5th Gorkha Rifles (Frontier Force)

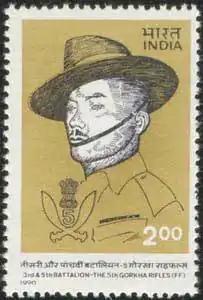
1990 stamp on the 3rd and 5th Battalion of the 5th Gorkha Rifles (FF)

During the First World War, the regiment primarily saw service in the Middle East—the 1st Battalion saw extensive and hard service at Gallipoli in 1915 (where seven officers and 129 men were killed in the first few hours after the battalion landed). During the withdrawal, ‘C’ company of the 1st Battalion, 5th Gurkhas were among the last troops to leave.